2001 MBNA Platinum 400

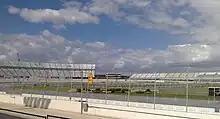
Dover International Speedway, where the race was held.

Dover Downs International Speedway, now called Dover International Speedway is one of five short tracks to hold NASCAR races; the others are Bristol Motor Speedway, Richmond International Raceway, Martinsville Speedway, and ISM Raceway. The NASCAR race makes use of the track's standard configuration, a four-turn short track oval that is long. The track's turns are banked at twenty-four degrees, and both the front stretch (the location of the finish line) and the backstretch are banked at nine degrees.